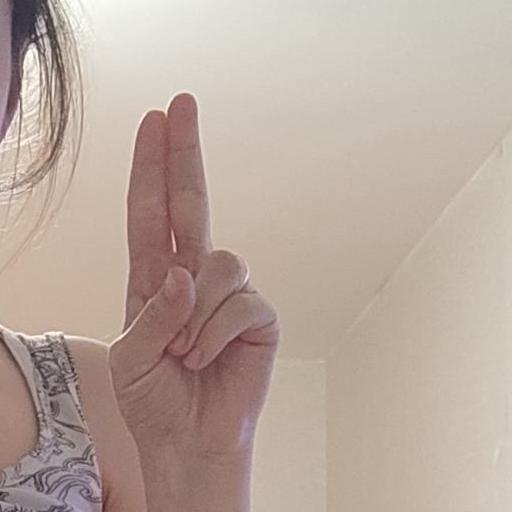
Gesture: two_up